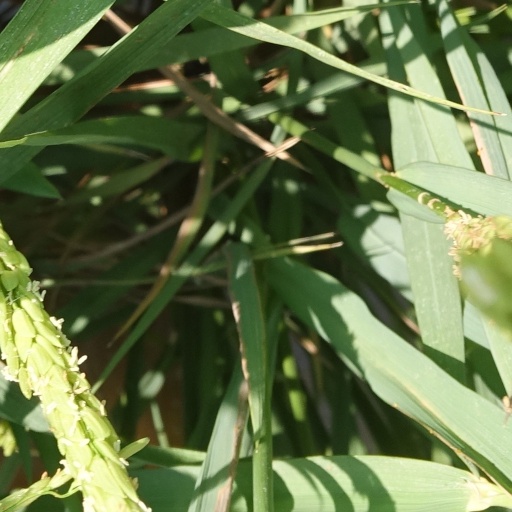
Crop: rice